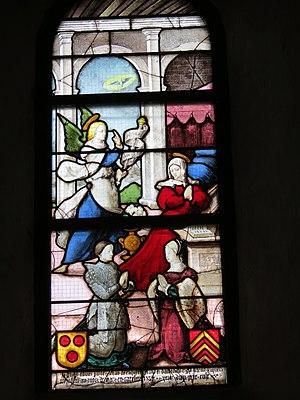
Église Saint-Martin de Bézu-la-Forêt.